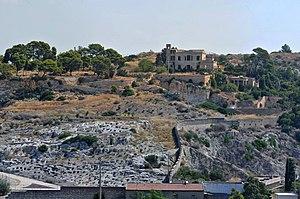
La nécropole de Tuvixeddu est une nécropole punique, l'un des plus importants de la Méditerranée, situé sur une colline dans la ville de Cagliari, Sardaigne, appelé Tuvixeddu.